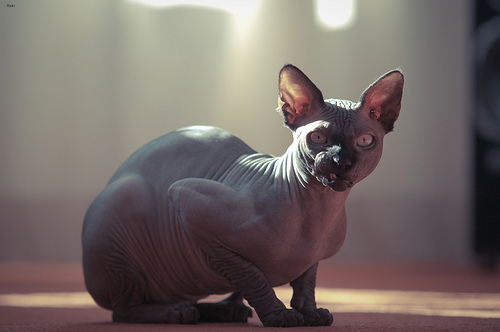
Animal: cat
Breed: sphynx